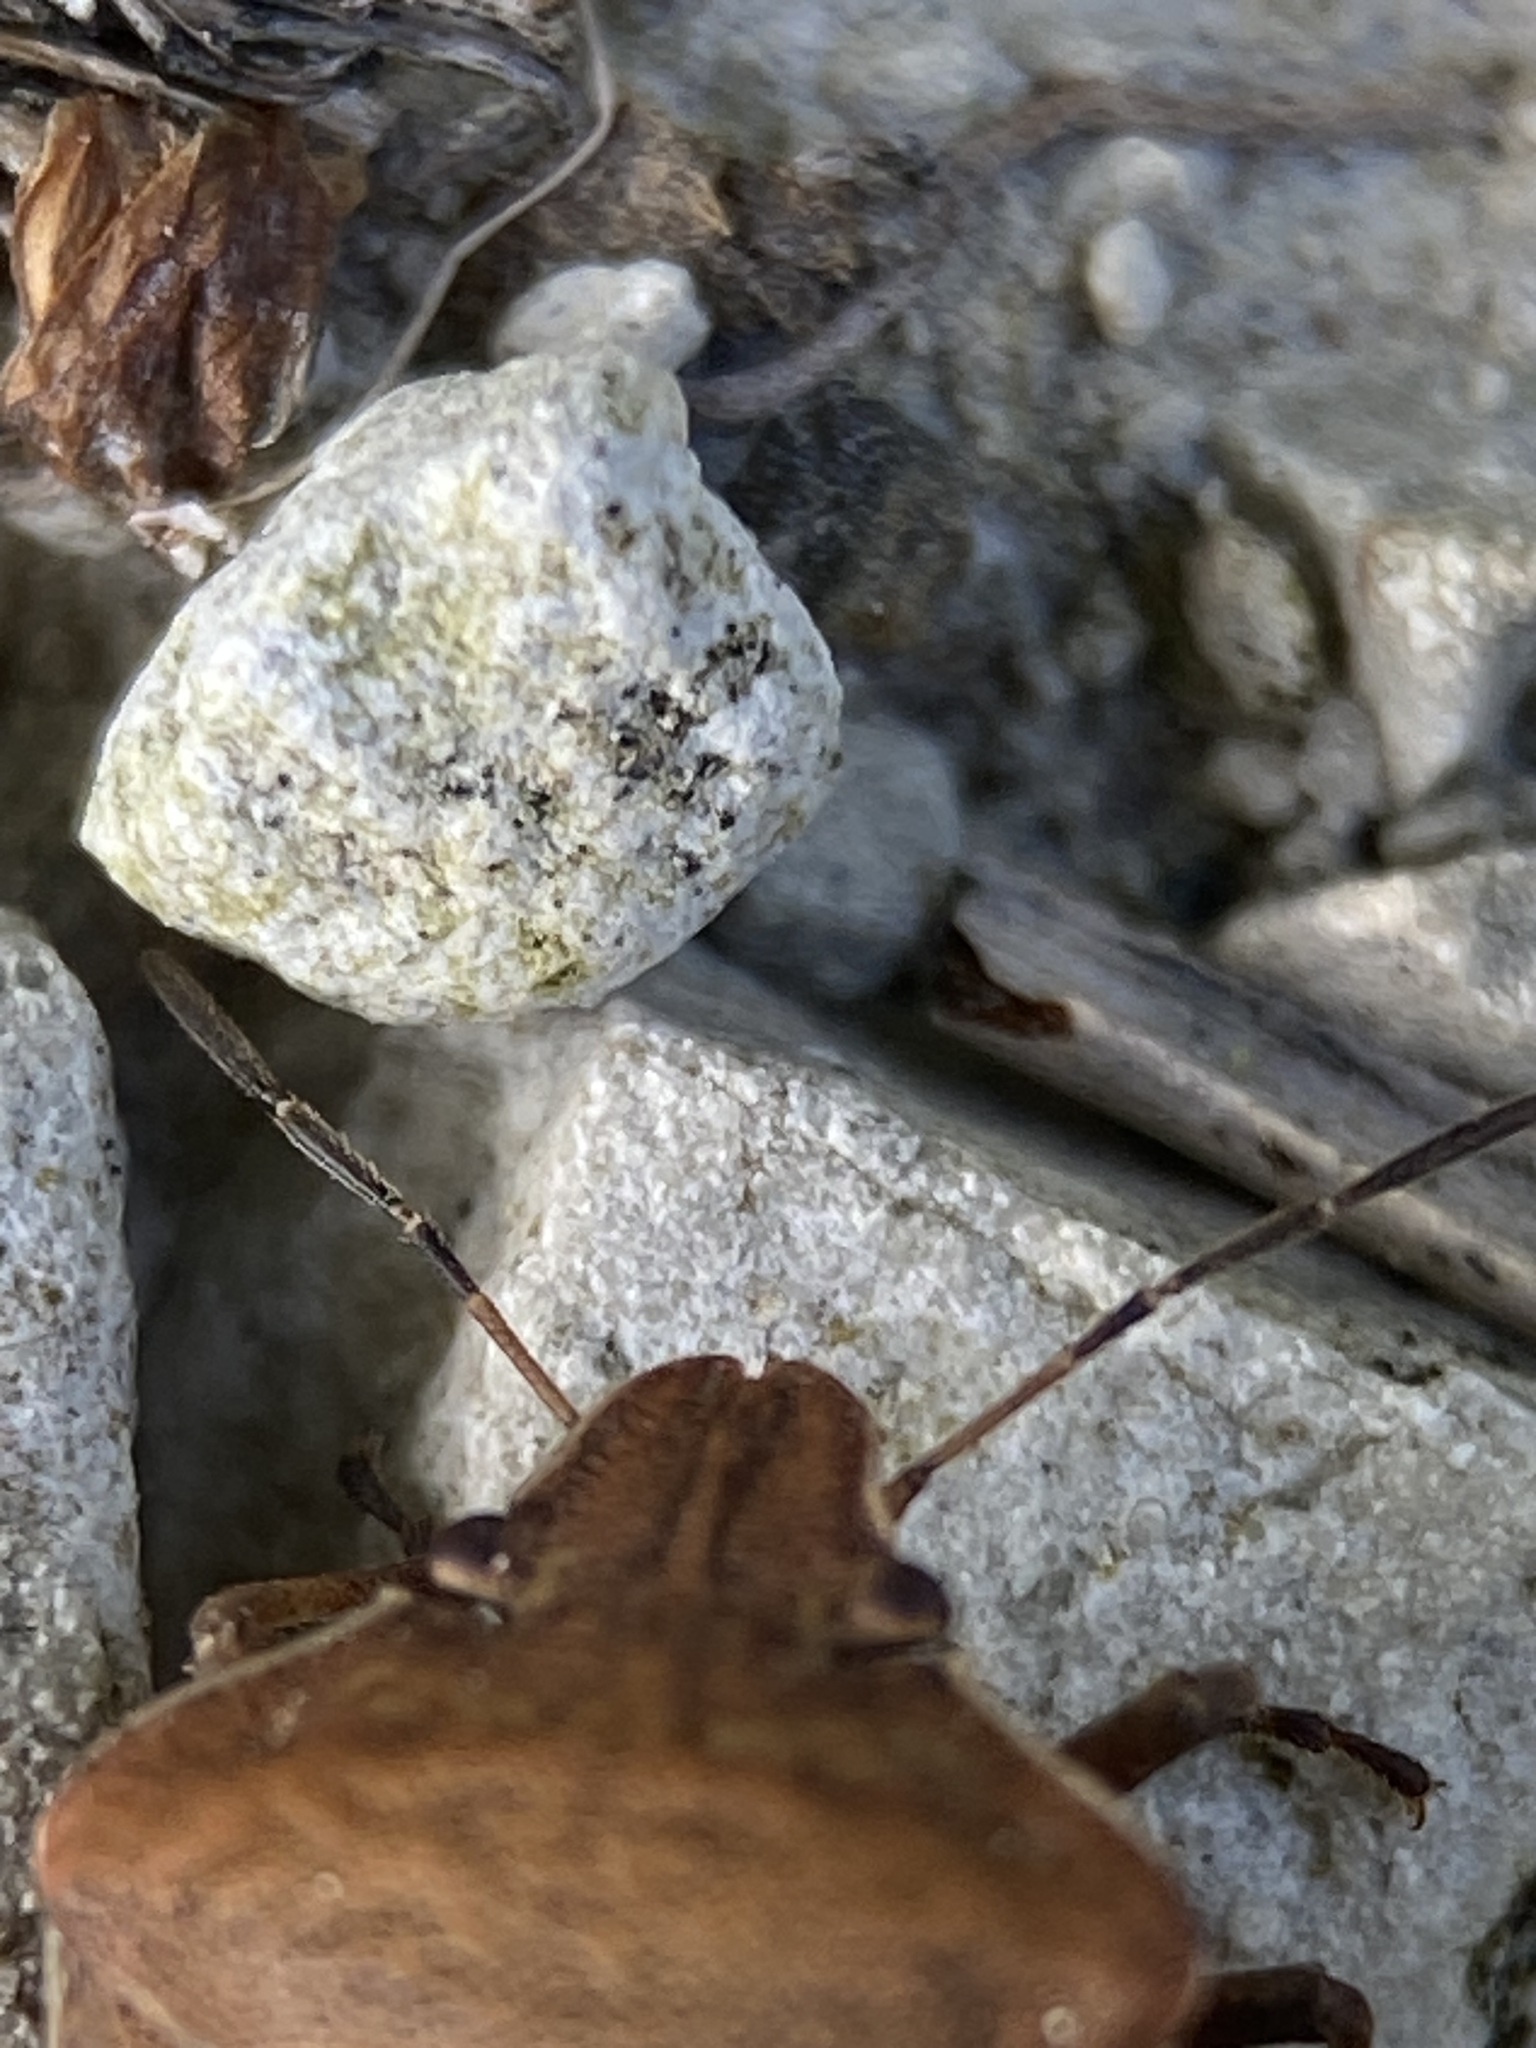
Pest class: stink_bug